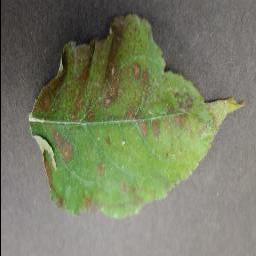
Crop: apple
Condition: cedar_rust